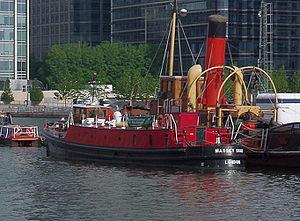
Le Massey Shaw est un bateau-pompe de la LFB. Il a été sauvé par un groupe de bénévoles qui ont restauré ce navire de service grâce à une subvention de la Heritage Lottery Grant en 2008.